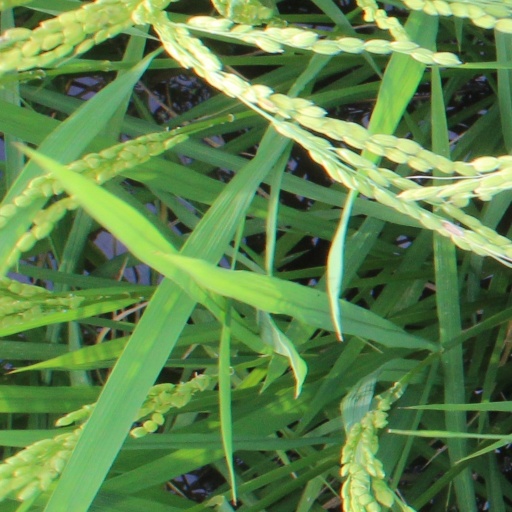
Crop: rice